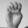
ASL letter: E